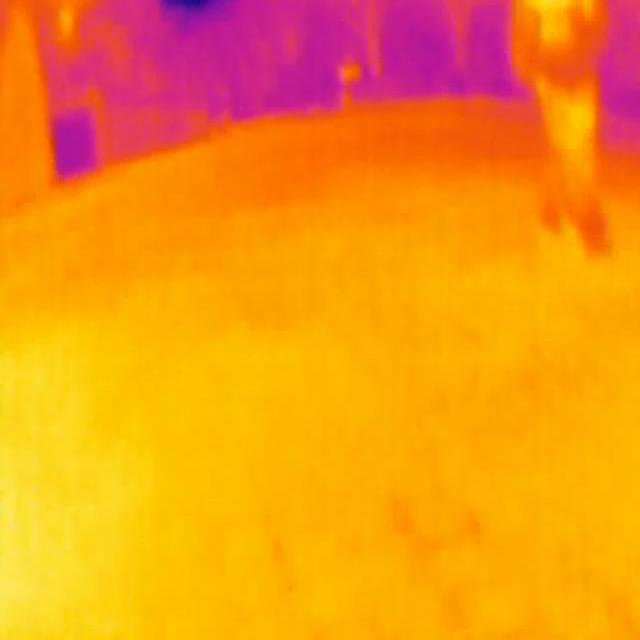
Detected objects:
label: person